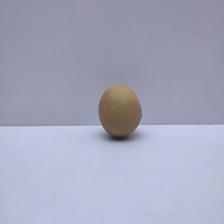
Size: Small